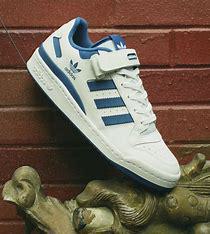
Brand: Adidas
Model: Forum